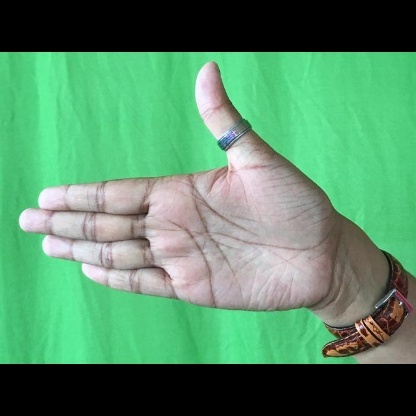
Mudra: Ardhachandran